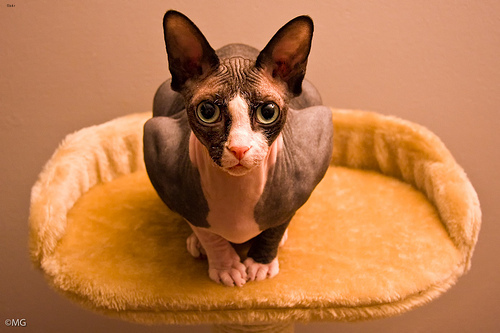
Animal: cat
Breed: sphynx